115th Airlift Squadron

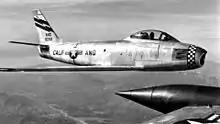
115th FIS North American F-86A Sabre 48–260, 1955

On 3 June 1931, the 115th Squadron participated in the National Air Corps maneuvers. Each airplane of the 115th Squadron that participated in the maneuvers had flown approximately one hundred hours including time from Griffith Park Aerodrome to Wright Field, Dayton, Ohio, and return. Chief of Staff of the United States Army, General Douglas MacArthur, commended the officers of the Aviation unit of the California National Guard, for the efficient manner in which they performed the work that was assigned to them during the National Air exercises at Dayton. The unit demonstrated a high degree of training and morale which placed them on an equal footing with the National Air Corps.